Buick Gran Sport

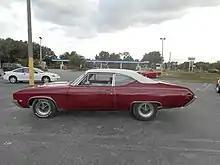
A rare GS California in a shopping center in Weeki Wachee, Florida.

Buick touted the California as "The Distinctive Personal Car for Americana on the GO", using the Skylark platform. The merchandising creation of the West Coast's Mickey Garrett, the California GS became one of Buick's entries into what is now often known as a junior musclecar. The intent of these autos were to provide the visual impact of the era's supercars with the low maintenance and price of a more economical car, while maintaining reasonable performance levels. When reviewed with these thoughts in mind the California GS delivered quite nicely. They were fitted with the small block GS drivetrain and the exterior received the full treatment including vinyl top, chrome moulding package, GS emblems, and special California scripts. This marketing approach was also used in Colorado, using the "Colorado" name instead of "California".